Battle of Messines (1914)

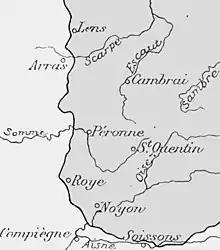

To safeguard their retirement, the British shelled Messines to prevent the Germans maintaining close contact. RFC aircraft were also busy, attacking German ground forces and harassing advancing columns. Elsewhere the Germans were less successful. The 3rd "Pomeranian" Division was brought up to drive the British back out of Wytschaete. The French rushed the 32nd Division of I Corps, to reinforce the British in the town and the 39th Division was assigned to recapture Messines. The 39th Division attack failed and the 32nd Division and the remaining British were pushed out of Wytschaete, by the 6th Bavarian Reserve Division of II Bavarian Corps; the Germans suffering many casualties attacking the French 32nd Division. By the morning of the 1 November, the Germans had secured the line and both towns but the ridges to the west of the Wytschaete–Messines line were held by the French 32nd Division. The British were exhausted and most divisions had been reduced to a shadow. The British 7th Division had only left and was withdrawn from the line and replaced by the 8th Division from Britain. The Germans had also suffered high losses and needed to pause to reinforce their formations. The front fell quiet, action being limited to raids by both sides and heavy shelling of Ypres by German artillery. The Germans made their last effort against Ypres on 10 November.